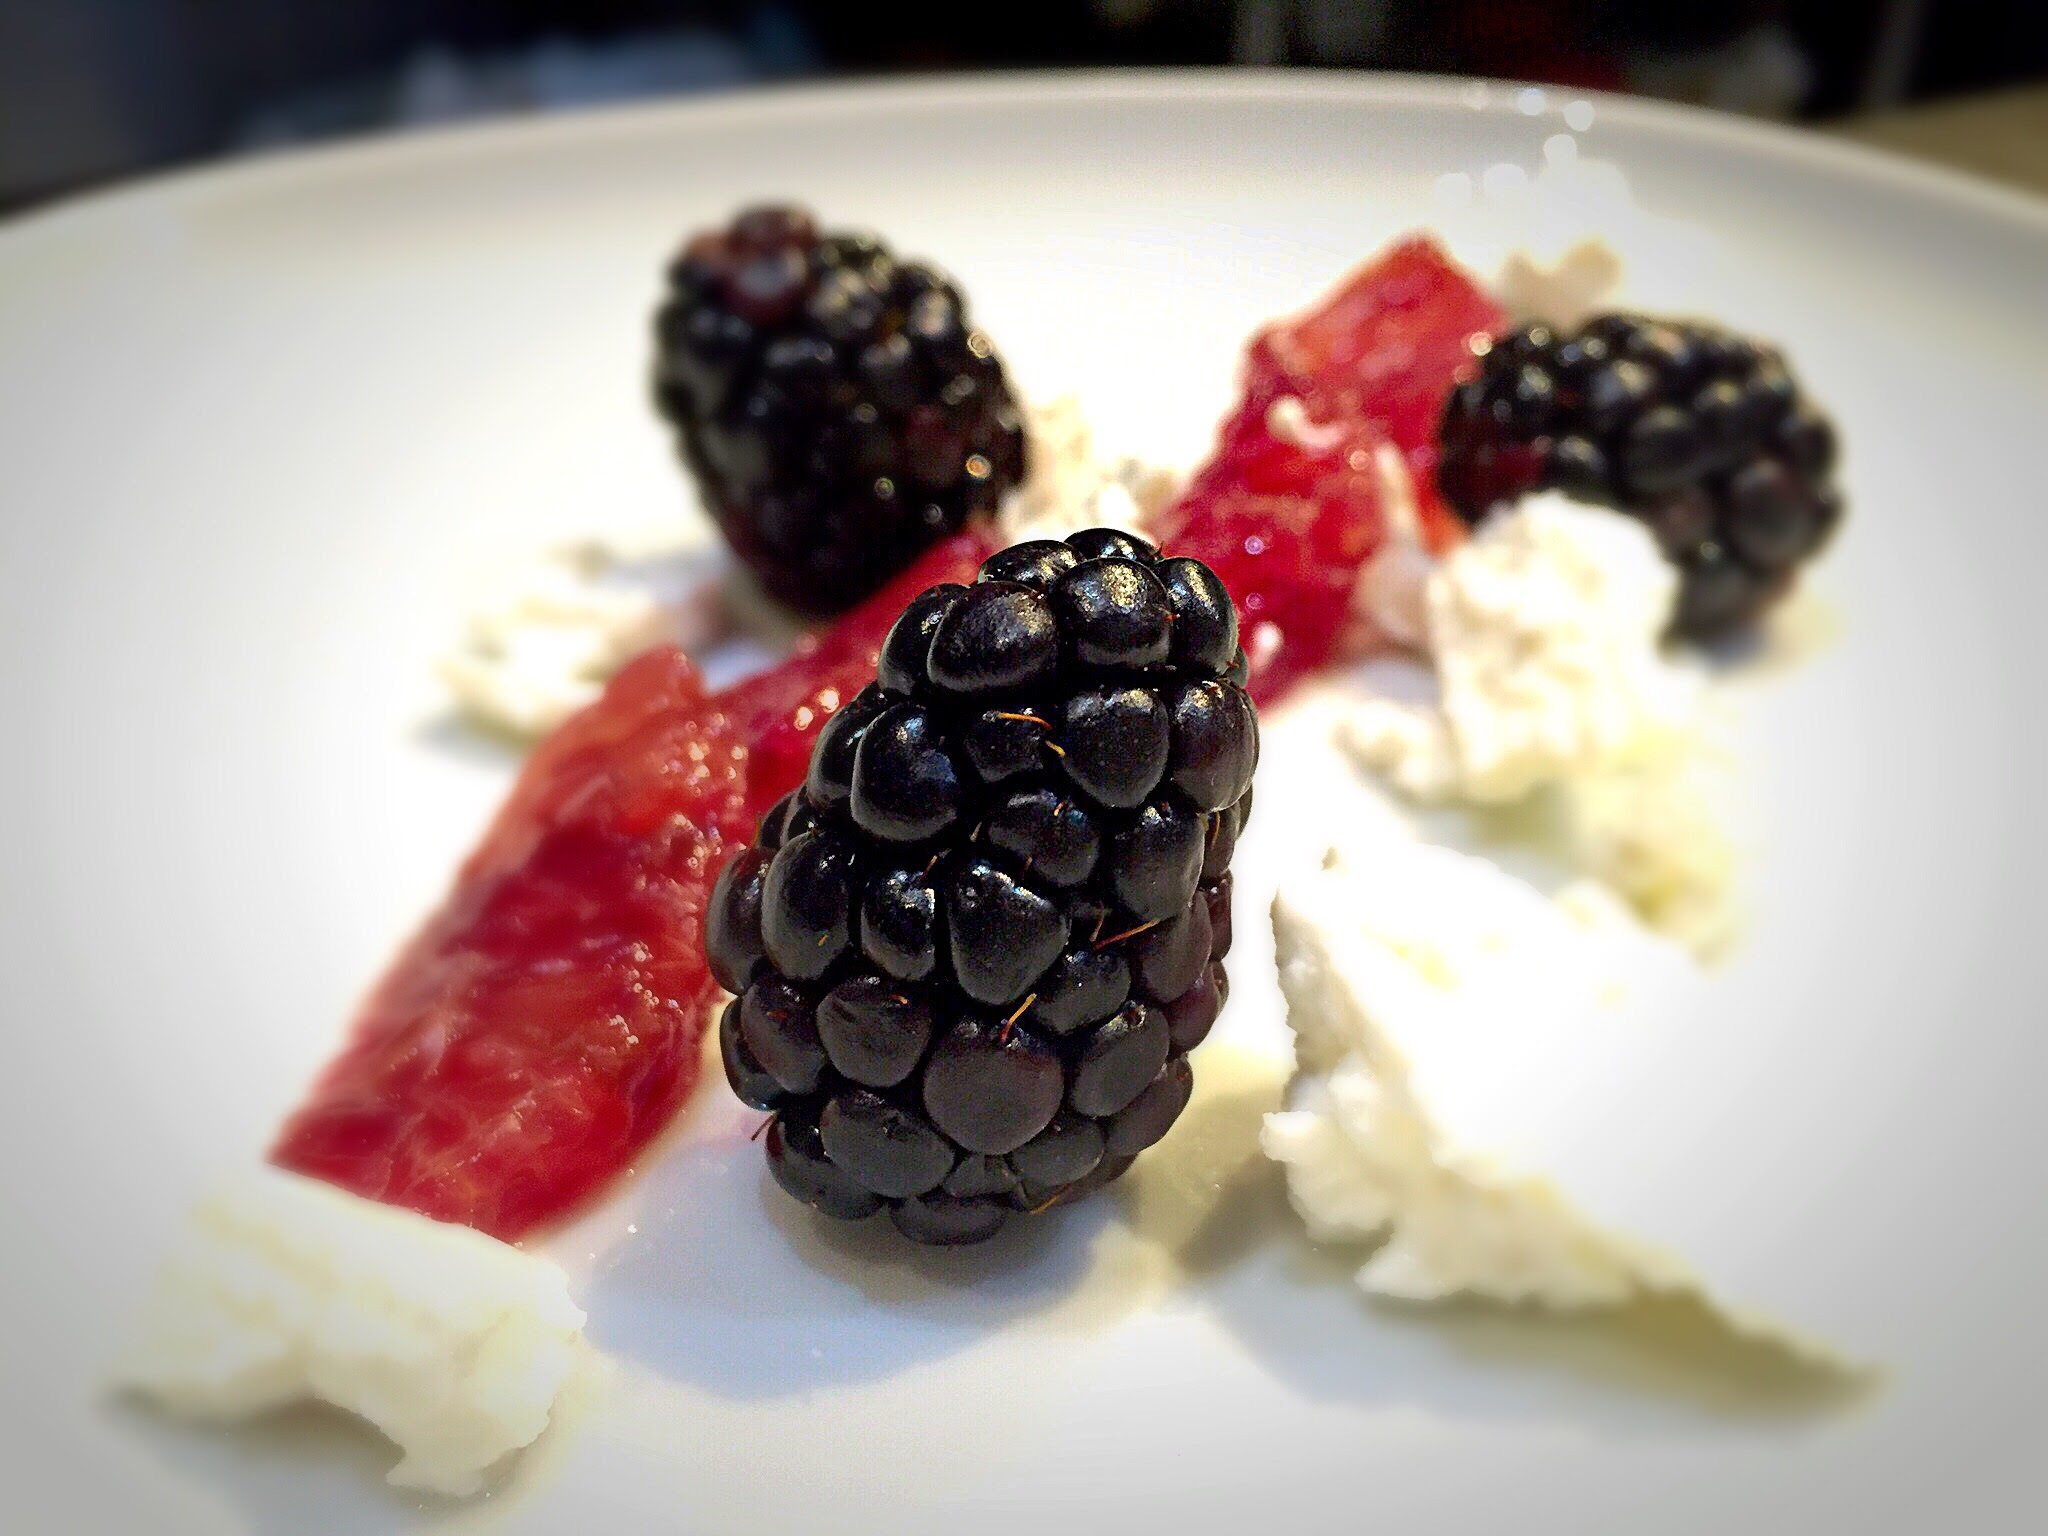
plant, white, raspberry, fruit, berry, dish, meal, food, produce, plate, fresh, breakfast, snack, dessert, delicious, dairy product, blackberry, cheese, vegetarian, organic, brunch, appetizer, pavlova, frutti di bosco, belgian waffle